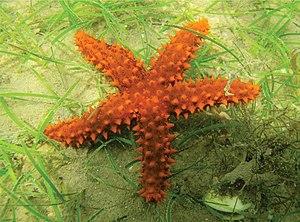
Les échinodermes forment un embranchement d'animaux marins benthiques présents à toutes les profondeurs océaniques, et dont les premières traces fossiles remontent au Cambrien.
Echinaster est un genre d'étoiles de mer, de la famille des Echinasteridae.